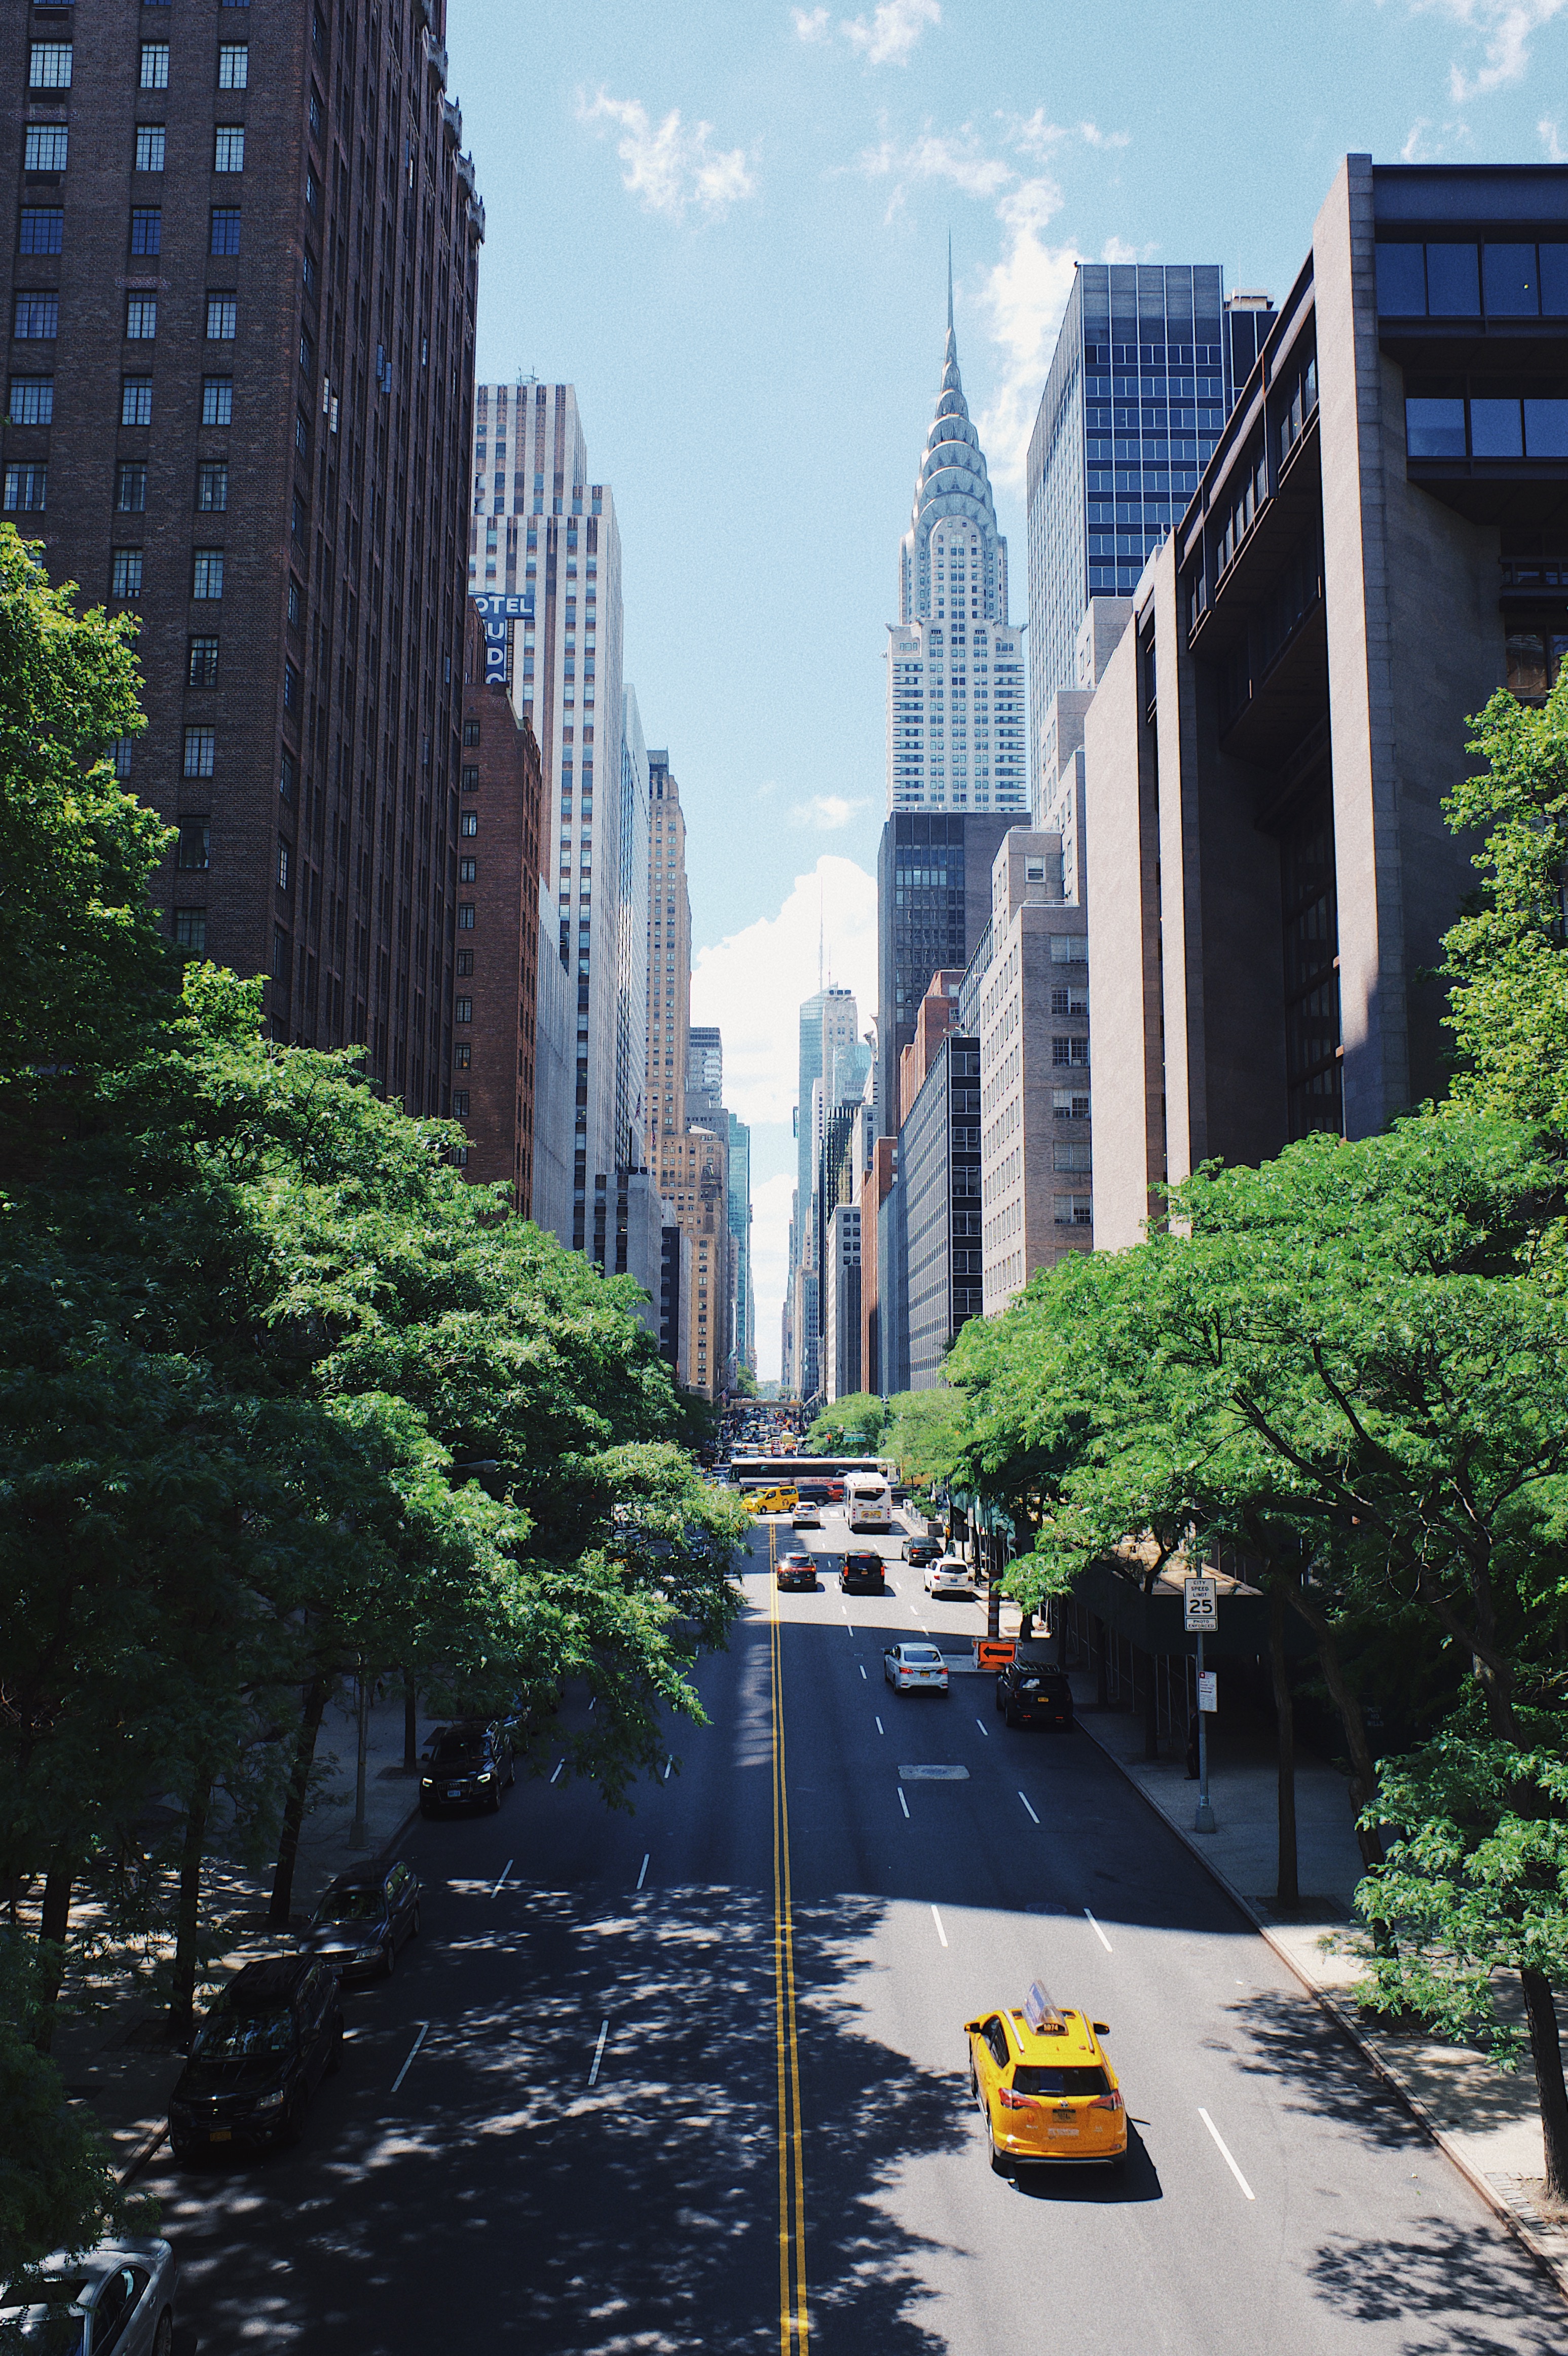
tree, plant, sky, road, skyline, street, car, building, city, skyscraper, cityscape, downtown, daytime, landmark, lane, tower block, infrastructure, metropolis, condominium, neighbourhood, urban area, residential area, metropolitan area